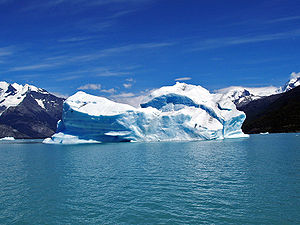
Los Glaciares
Isbjerg ved Lago Argentinos nordlige arm
Los Glaciares er en nationalpark i Santa Cruz provinsen i den argentinske del af Patagonien. Den omfatter et areal på cirka 6.000 km². Parken blev i 1981 optaget på UNESCOs verdensarvsliste.